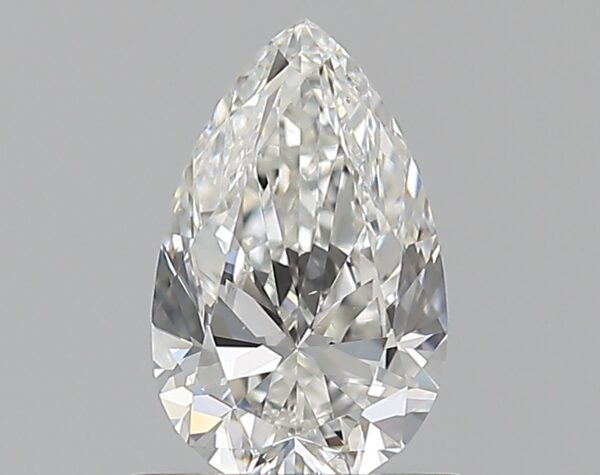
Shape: pear
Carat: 0.7
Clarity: VS1
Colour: G
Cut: EX
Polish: EX
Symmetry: VG
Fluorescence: F
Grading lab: GIA
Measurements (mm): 7.69 x 4.8 x 3